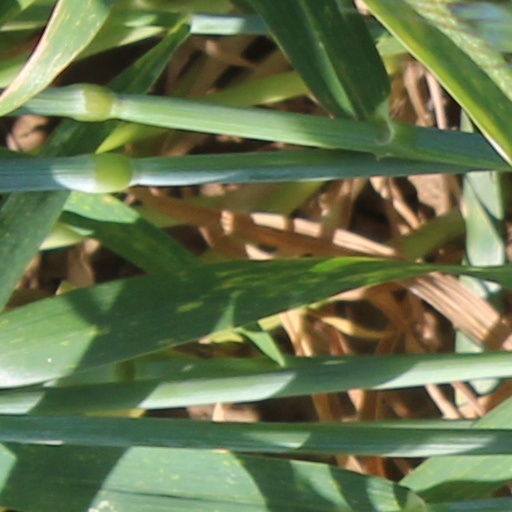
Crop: wheat